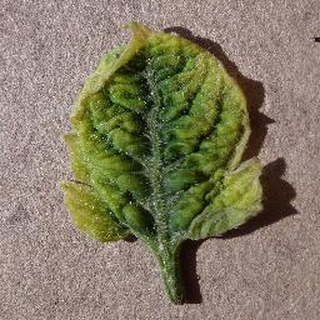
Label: tomato_yellow_leaf_curl_virus